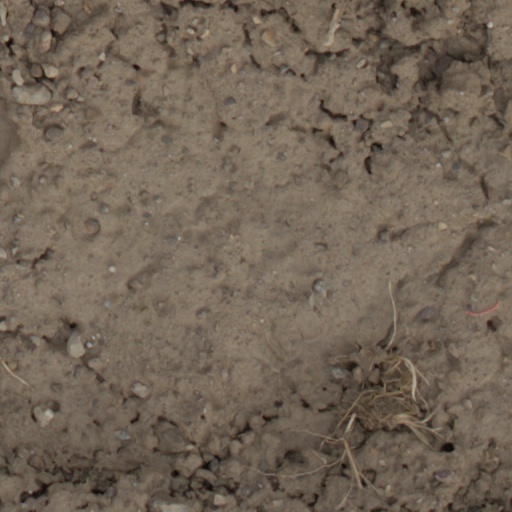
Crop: wheat